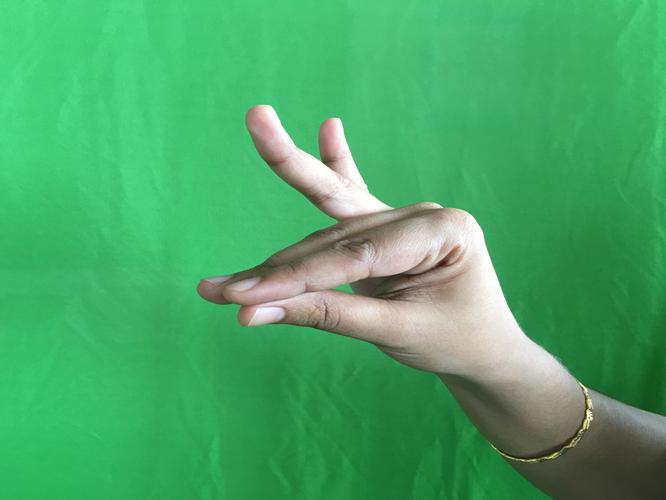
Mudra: Katakamukha_1
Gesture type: single_hand